Campingaz

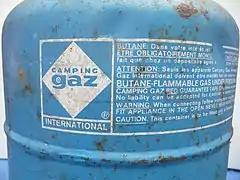
Historic name Camping Gaz on a butane gas bottle

The Camping Gaz company was founded in France in 1949. Introducing a small, blue, refillable gas cylinder, directly fitted with special stoves and Welsbach mantle lanterns, the company rapidly expanded to foreign markets. Starting in 1952, gas lighting and gas burner stoves were offered for campers. The company's first portable stove, named "Bleuet", was released three years later.